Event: Nepal Earthquake
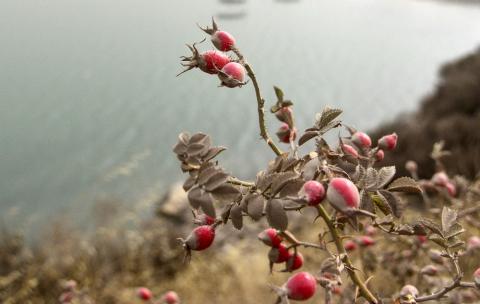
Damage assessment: no_damage